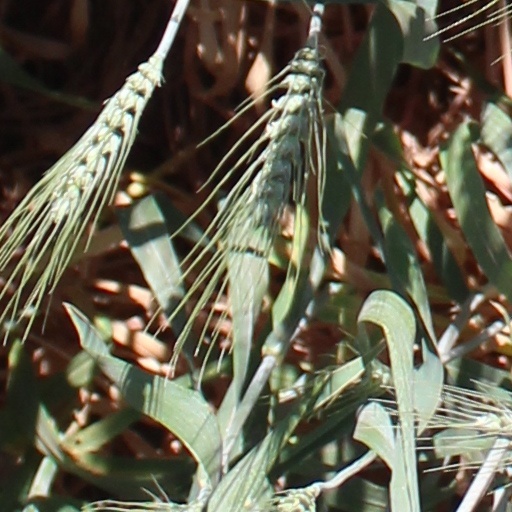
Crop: wheat